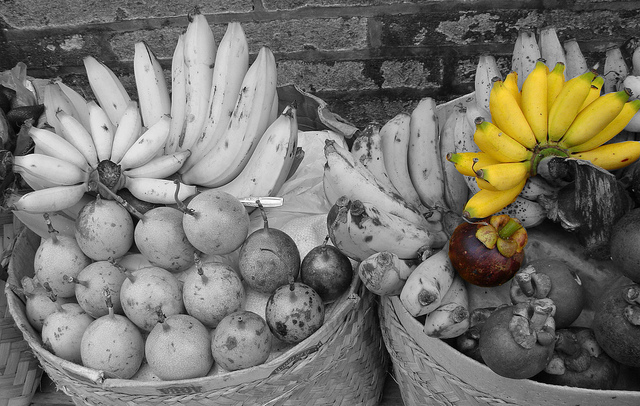
user: Given an image and a question. Answer the question in a short answer. Question: The fruits before you is good for which parts of the body? Short Answer:
assistant: brain